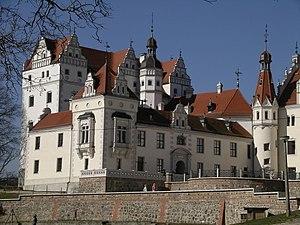
Adolf Heinrich von Arnim-Boitzenburg, né le 10 avril 1803 à Berlin et mort le 8 janvier 1868 au château de Boitzenburg, est un homme d'État prussien.